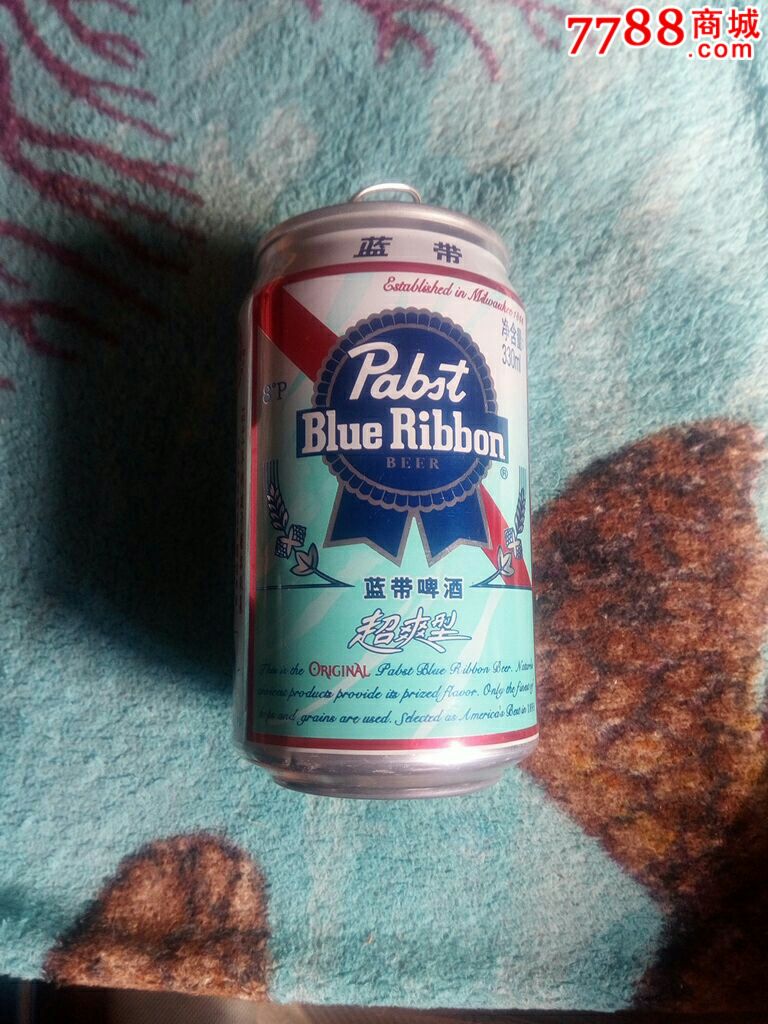
Label: metal